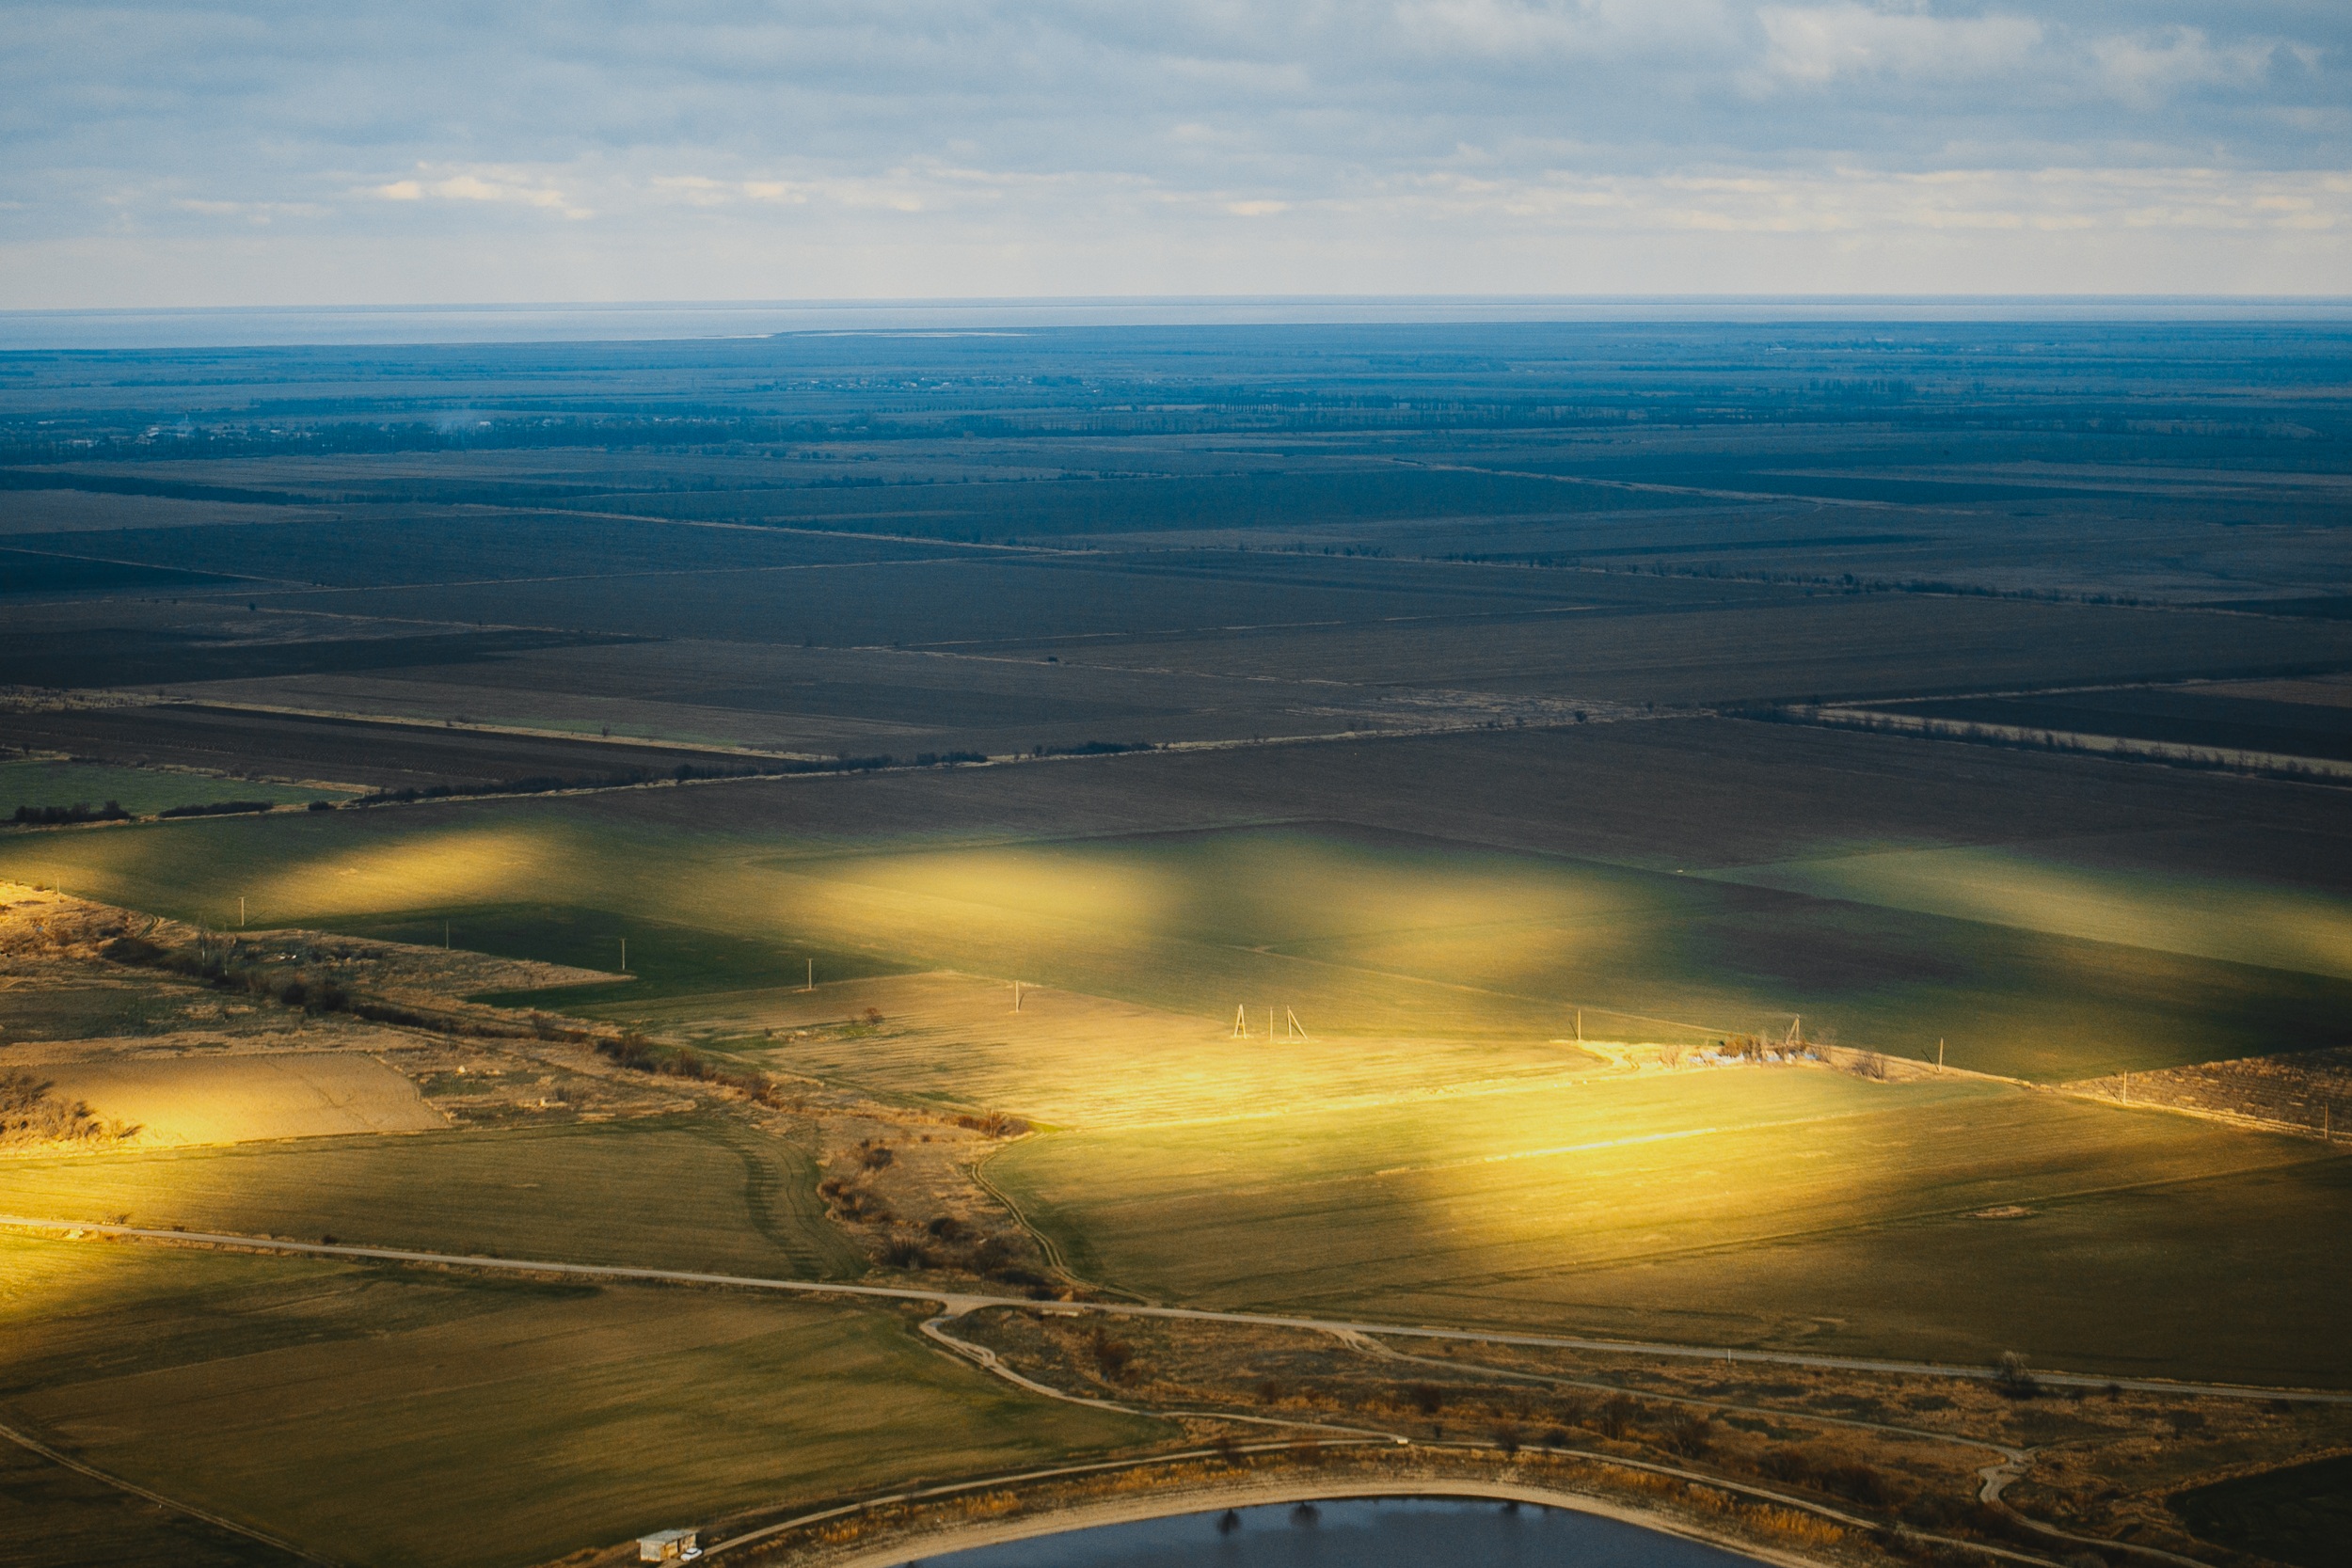
landscape, sea, coast, nature, ocean, horizon, cloud, sky, sunrise, sunset, sunlight, morning, hill, view, dawn, atmosphere, dusk, evening, reflection, flight, peninsula, plain, drone, wetland, russia, crimea, aerial photography, landscpe, foleds, geographical feature, atmospheric phenomenon, atmosphere of earth